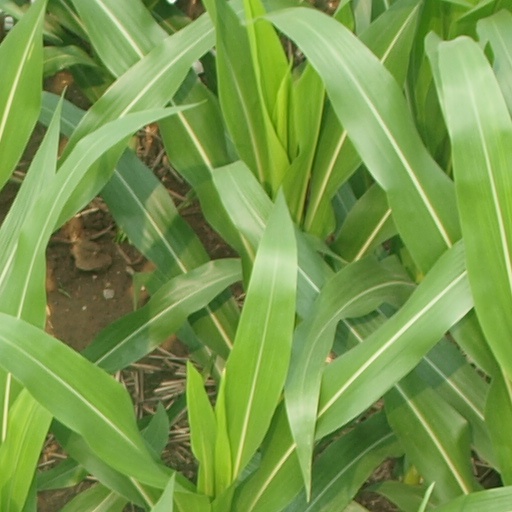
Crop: maize; corn